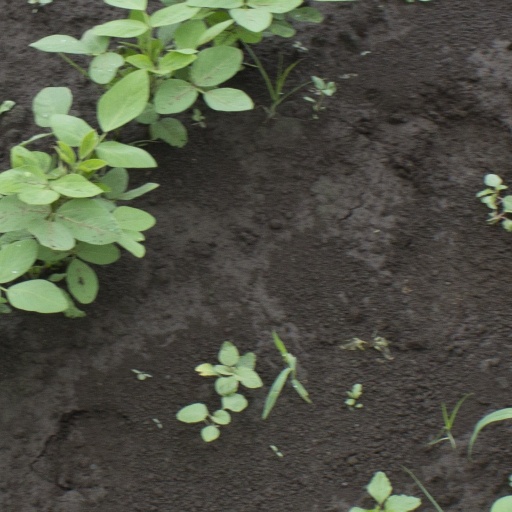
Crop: soybean